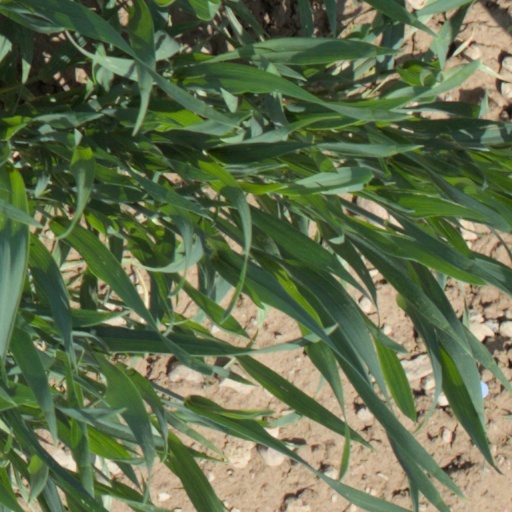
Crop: wheat